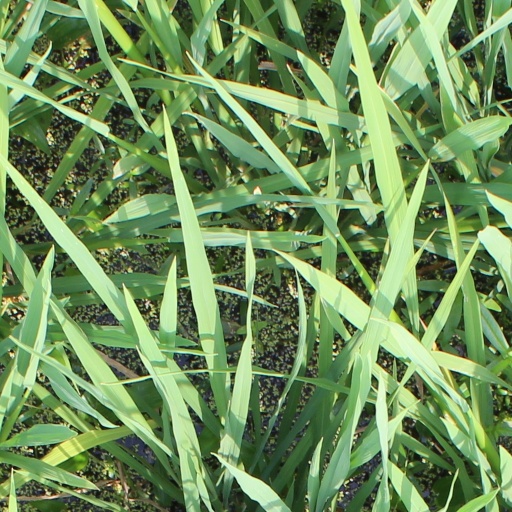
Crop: rice